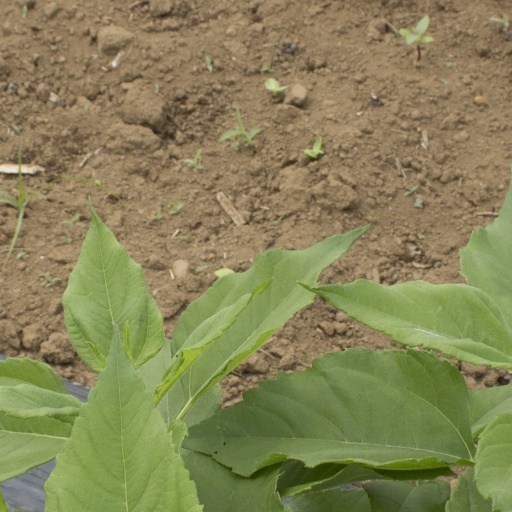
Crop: Jerusalem artichoke